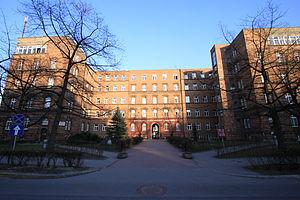
L’École polytechnique de Cracovie est un établissement d'enseignement supérieur technologique et de recherche polonais situé à Cracovie.